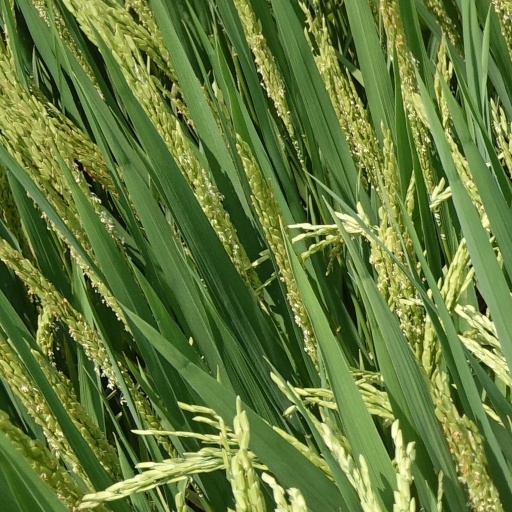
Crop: rice